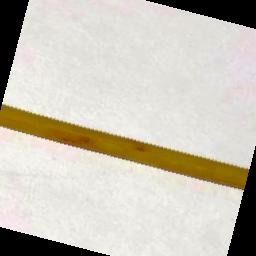
Label: Rice___Brown_Spot